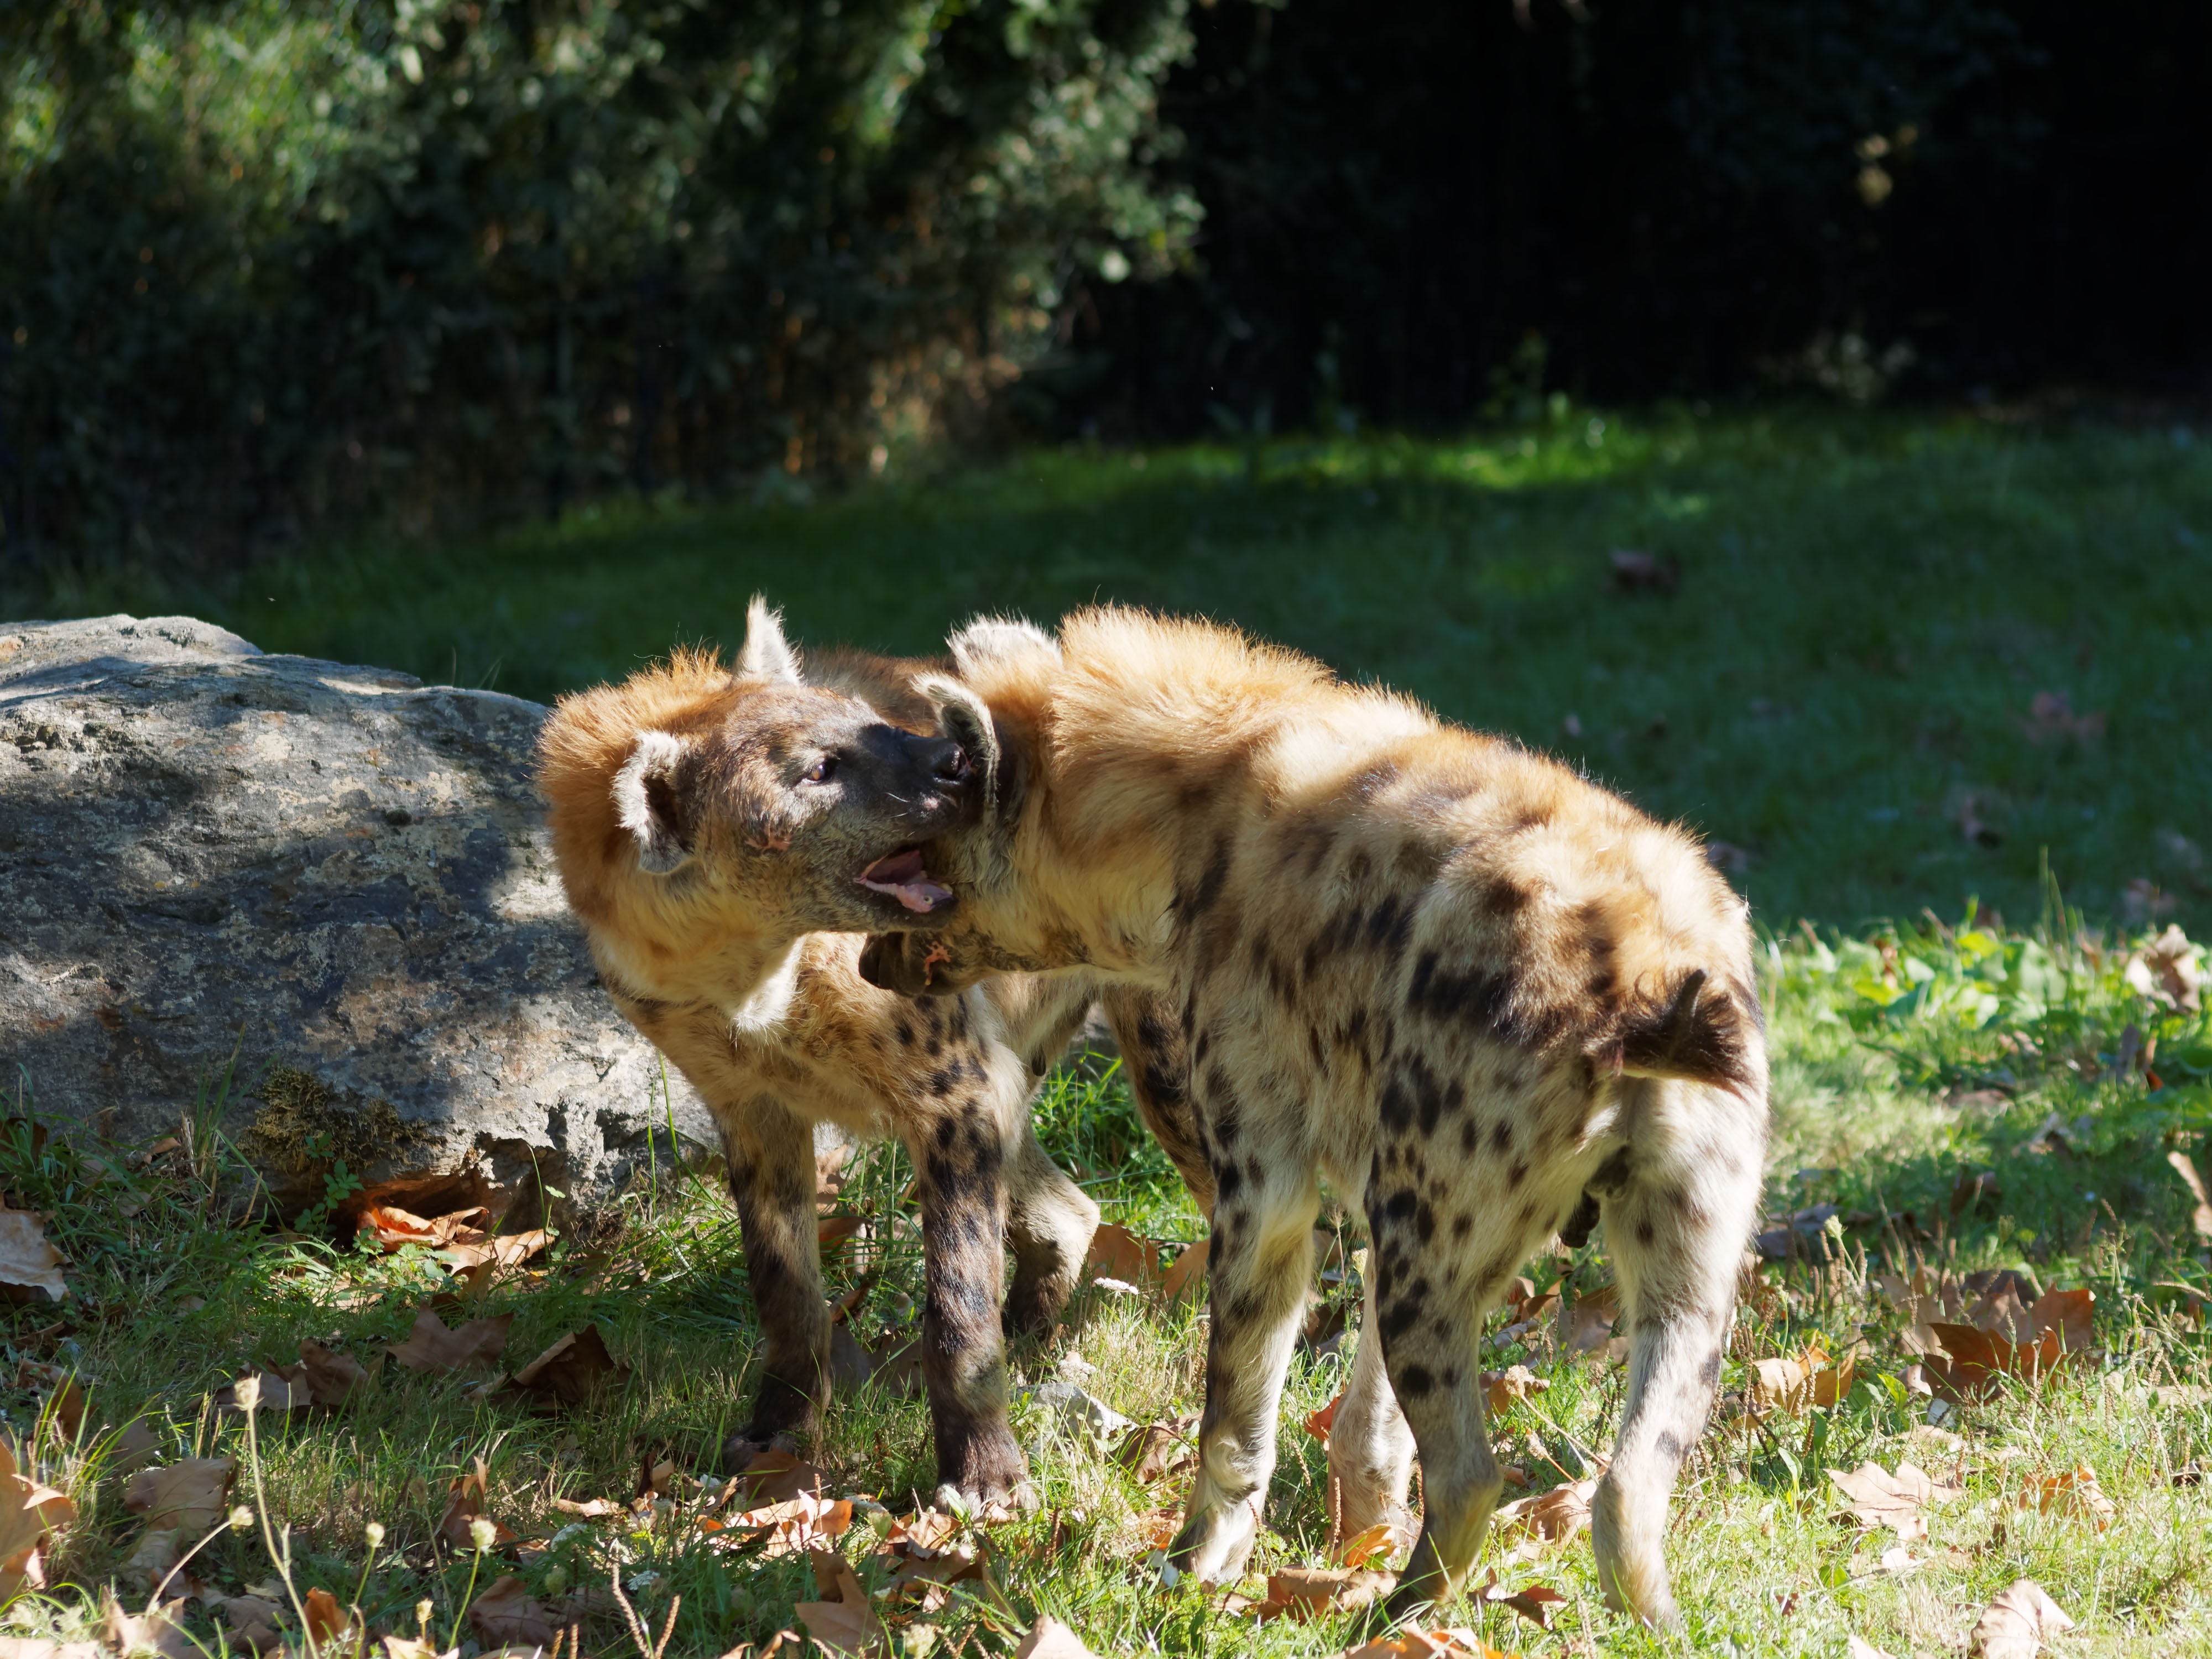
animal, wildlife, africa, mammal, fauna, savannah, animals, vertebrate, hyena, wild animals, african animals, dog like mammal, lycaon pictus, hyenas, hy nidae